Conan O'Brien

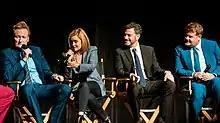
O'Brien with fellow late-night hosts Samantha Bee, Jimmy Kimmel, and James Corden in 2018

In February 2015, following the onset of the Cuban thaw, O'Brien became the first American television personality to film in Cuba for more than half a century. O'Brien then visited Armenia for his next show abroad, during which he featured his assistant Sona Movsesian, who is Armenian American. While visiting, O'Brien guest-starred as a gangster on an Armenian soap opera. In April 2016, O'Brien visited South Korea in response to a fan letter urging him to visit, as well as a growing fan base online. His visit included a trip to the Korean Demilitarized Zone, which resulted in O'Brien and Steven Yeun also visiting North Korea on a technicality by stepping across the border line at the DMZ. O'Brien commented on the significance during the sketch, claiming, "The idea that you and I could be in North Korea, talking and communicating freely, seems like kind of a cool message." These remotes were later branded "Conan Without Borders" and became part of their own series, with O'Brien eventually traveling to thirteen countries in total. The series became some of his most popular work, winning an Emmy in 2018. The international shows became available on Netflix before moving to HBO Max.